Marlene Wayar

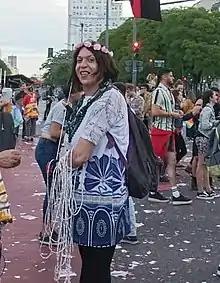
Wayar in 2021

Marlene Wayar (born 14 October 1968) is an Argentine social psychologist, travesti-transgender activist, and author of the book "Travesti: una teoría lo suficientemente buena" ("Cross-dressing [Travesti]: A Good Enough Theory").